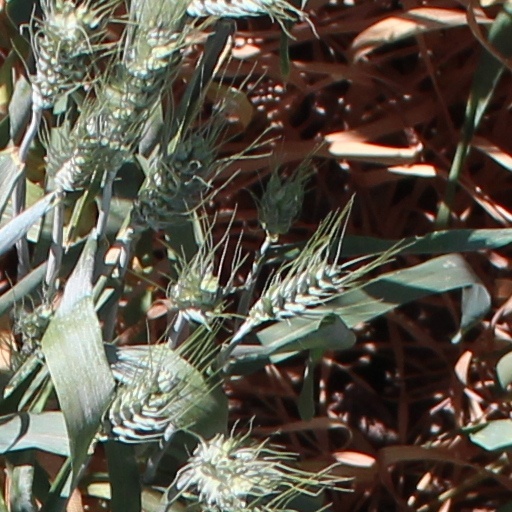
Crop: wheat